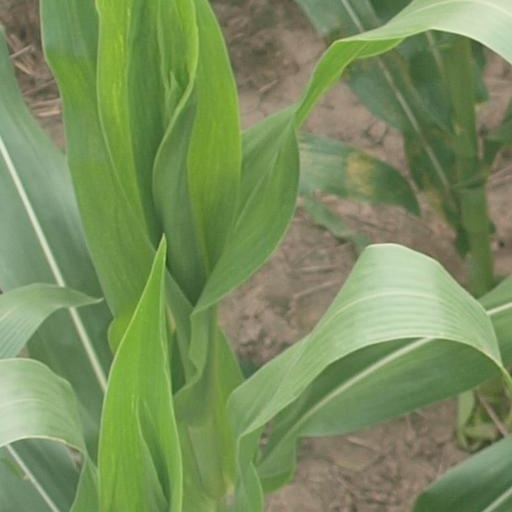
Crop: maize; corn